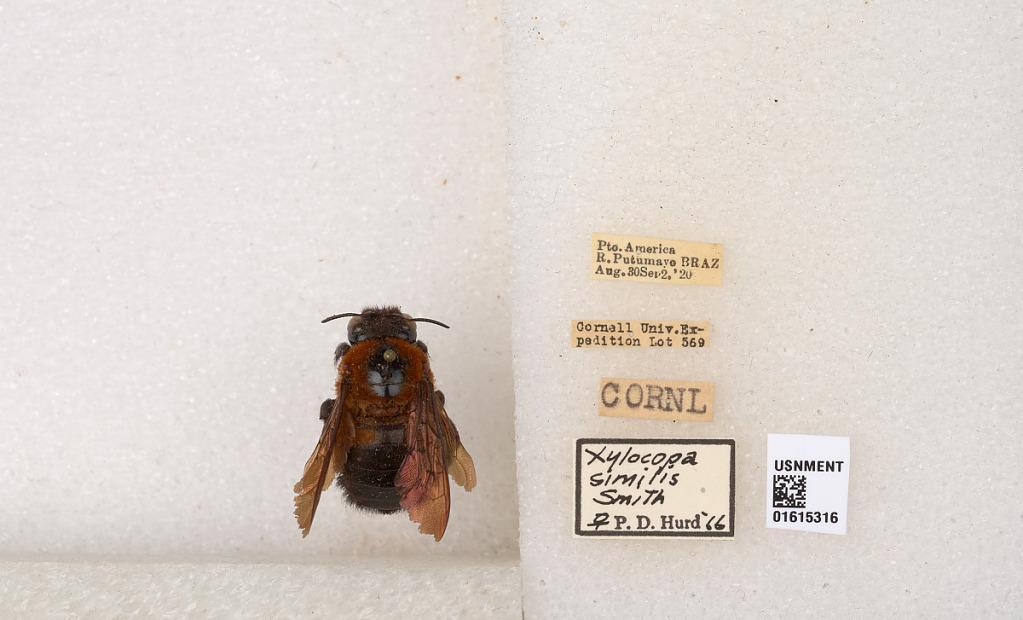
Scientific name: Xylocopa (Neoxylocopa) similis Smith
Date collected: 1920-8-20
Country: Brazil
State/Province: Brazil
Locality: R. Putumayo
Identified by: Hurd, P. D.